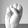
ASL letter: S